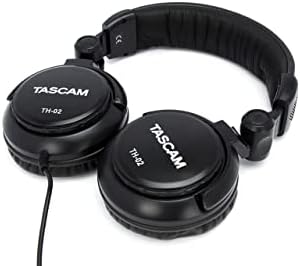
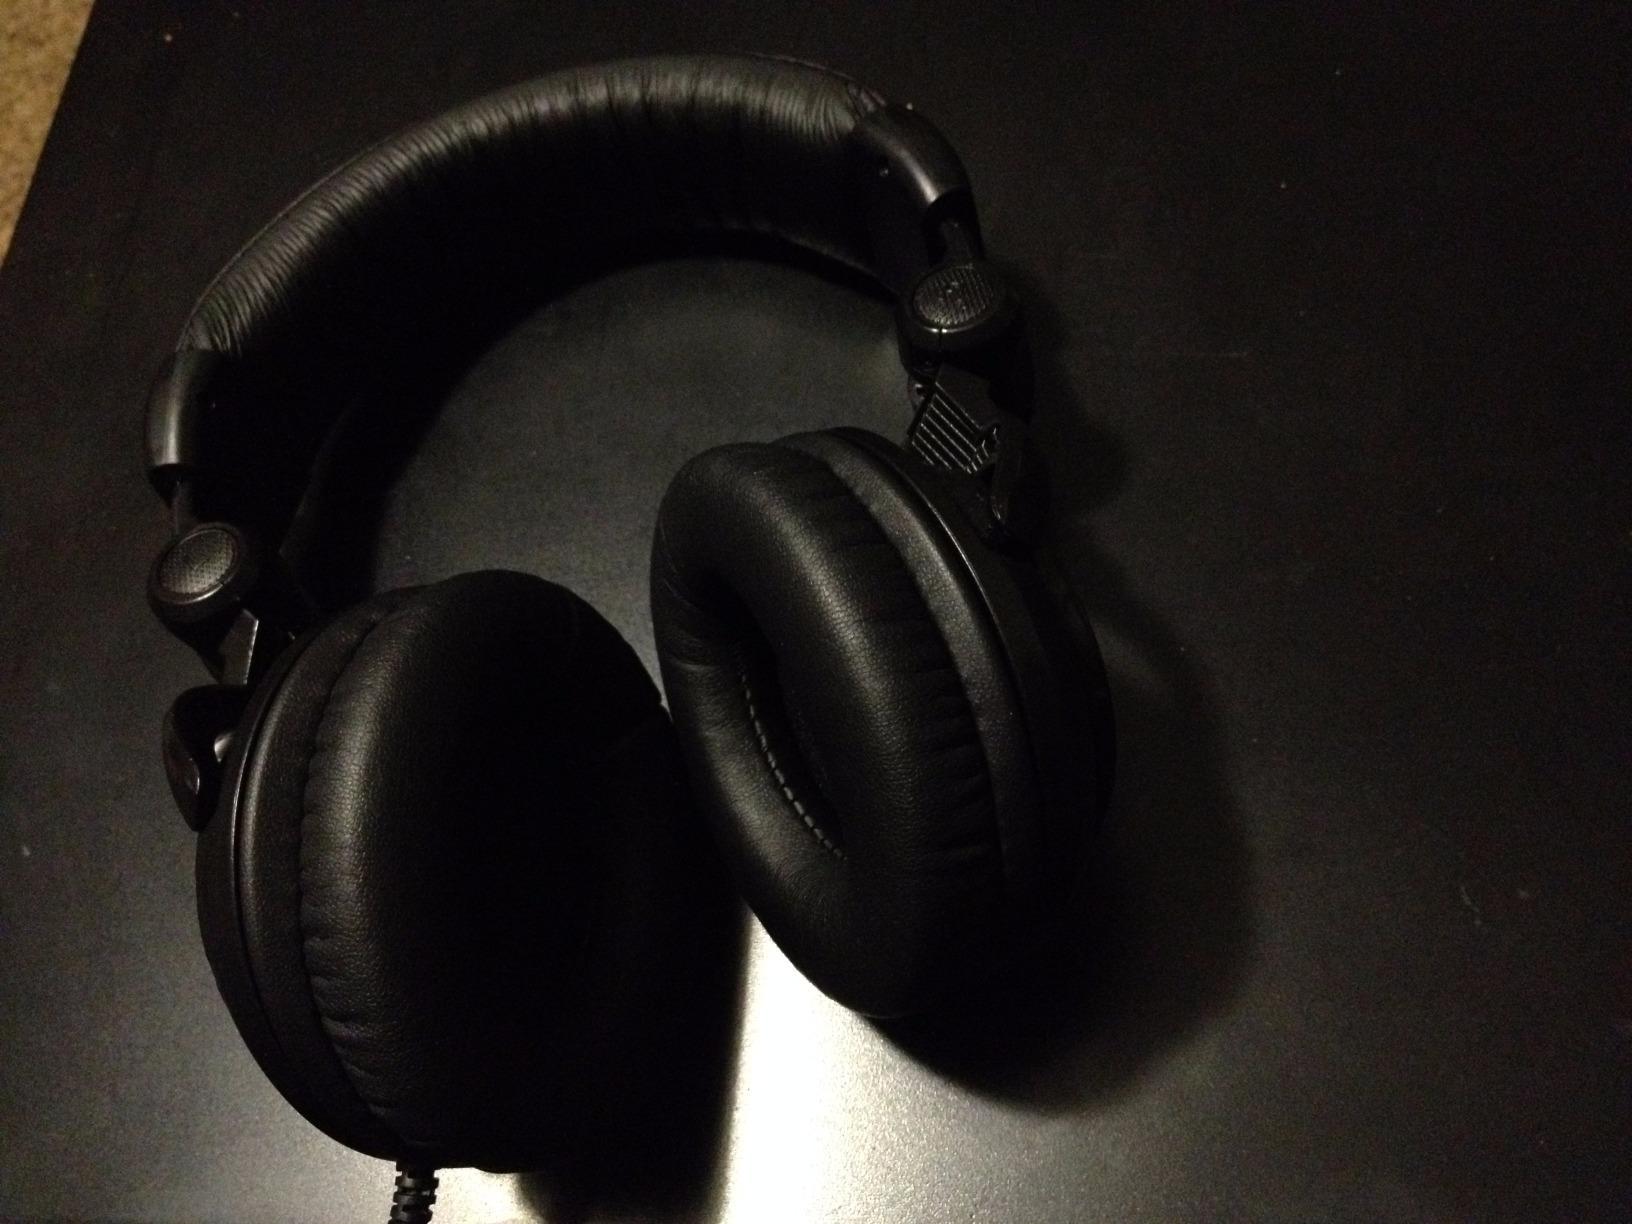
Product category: headphones
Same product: yes